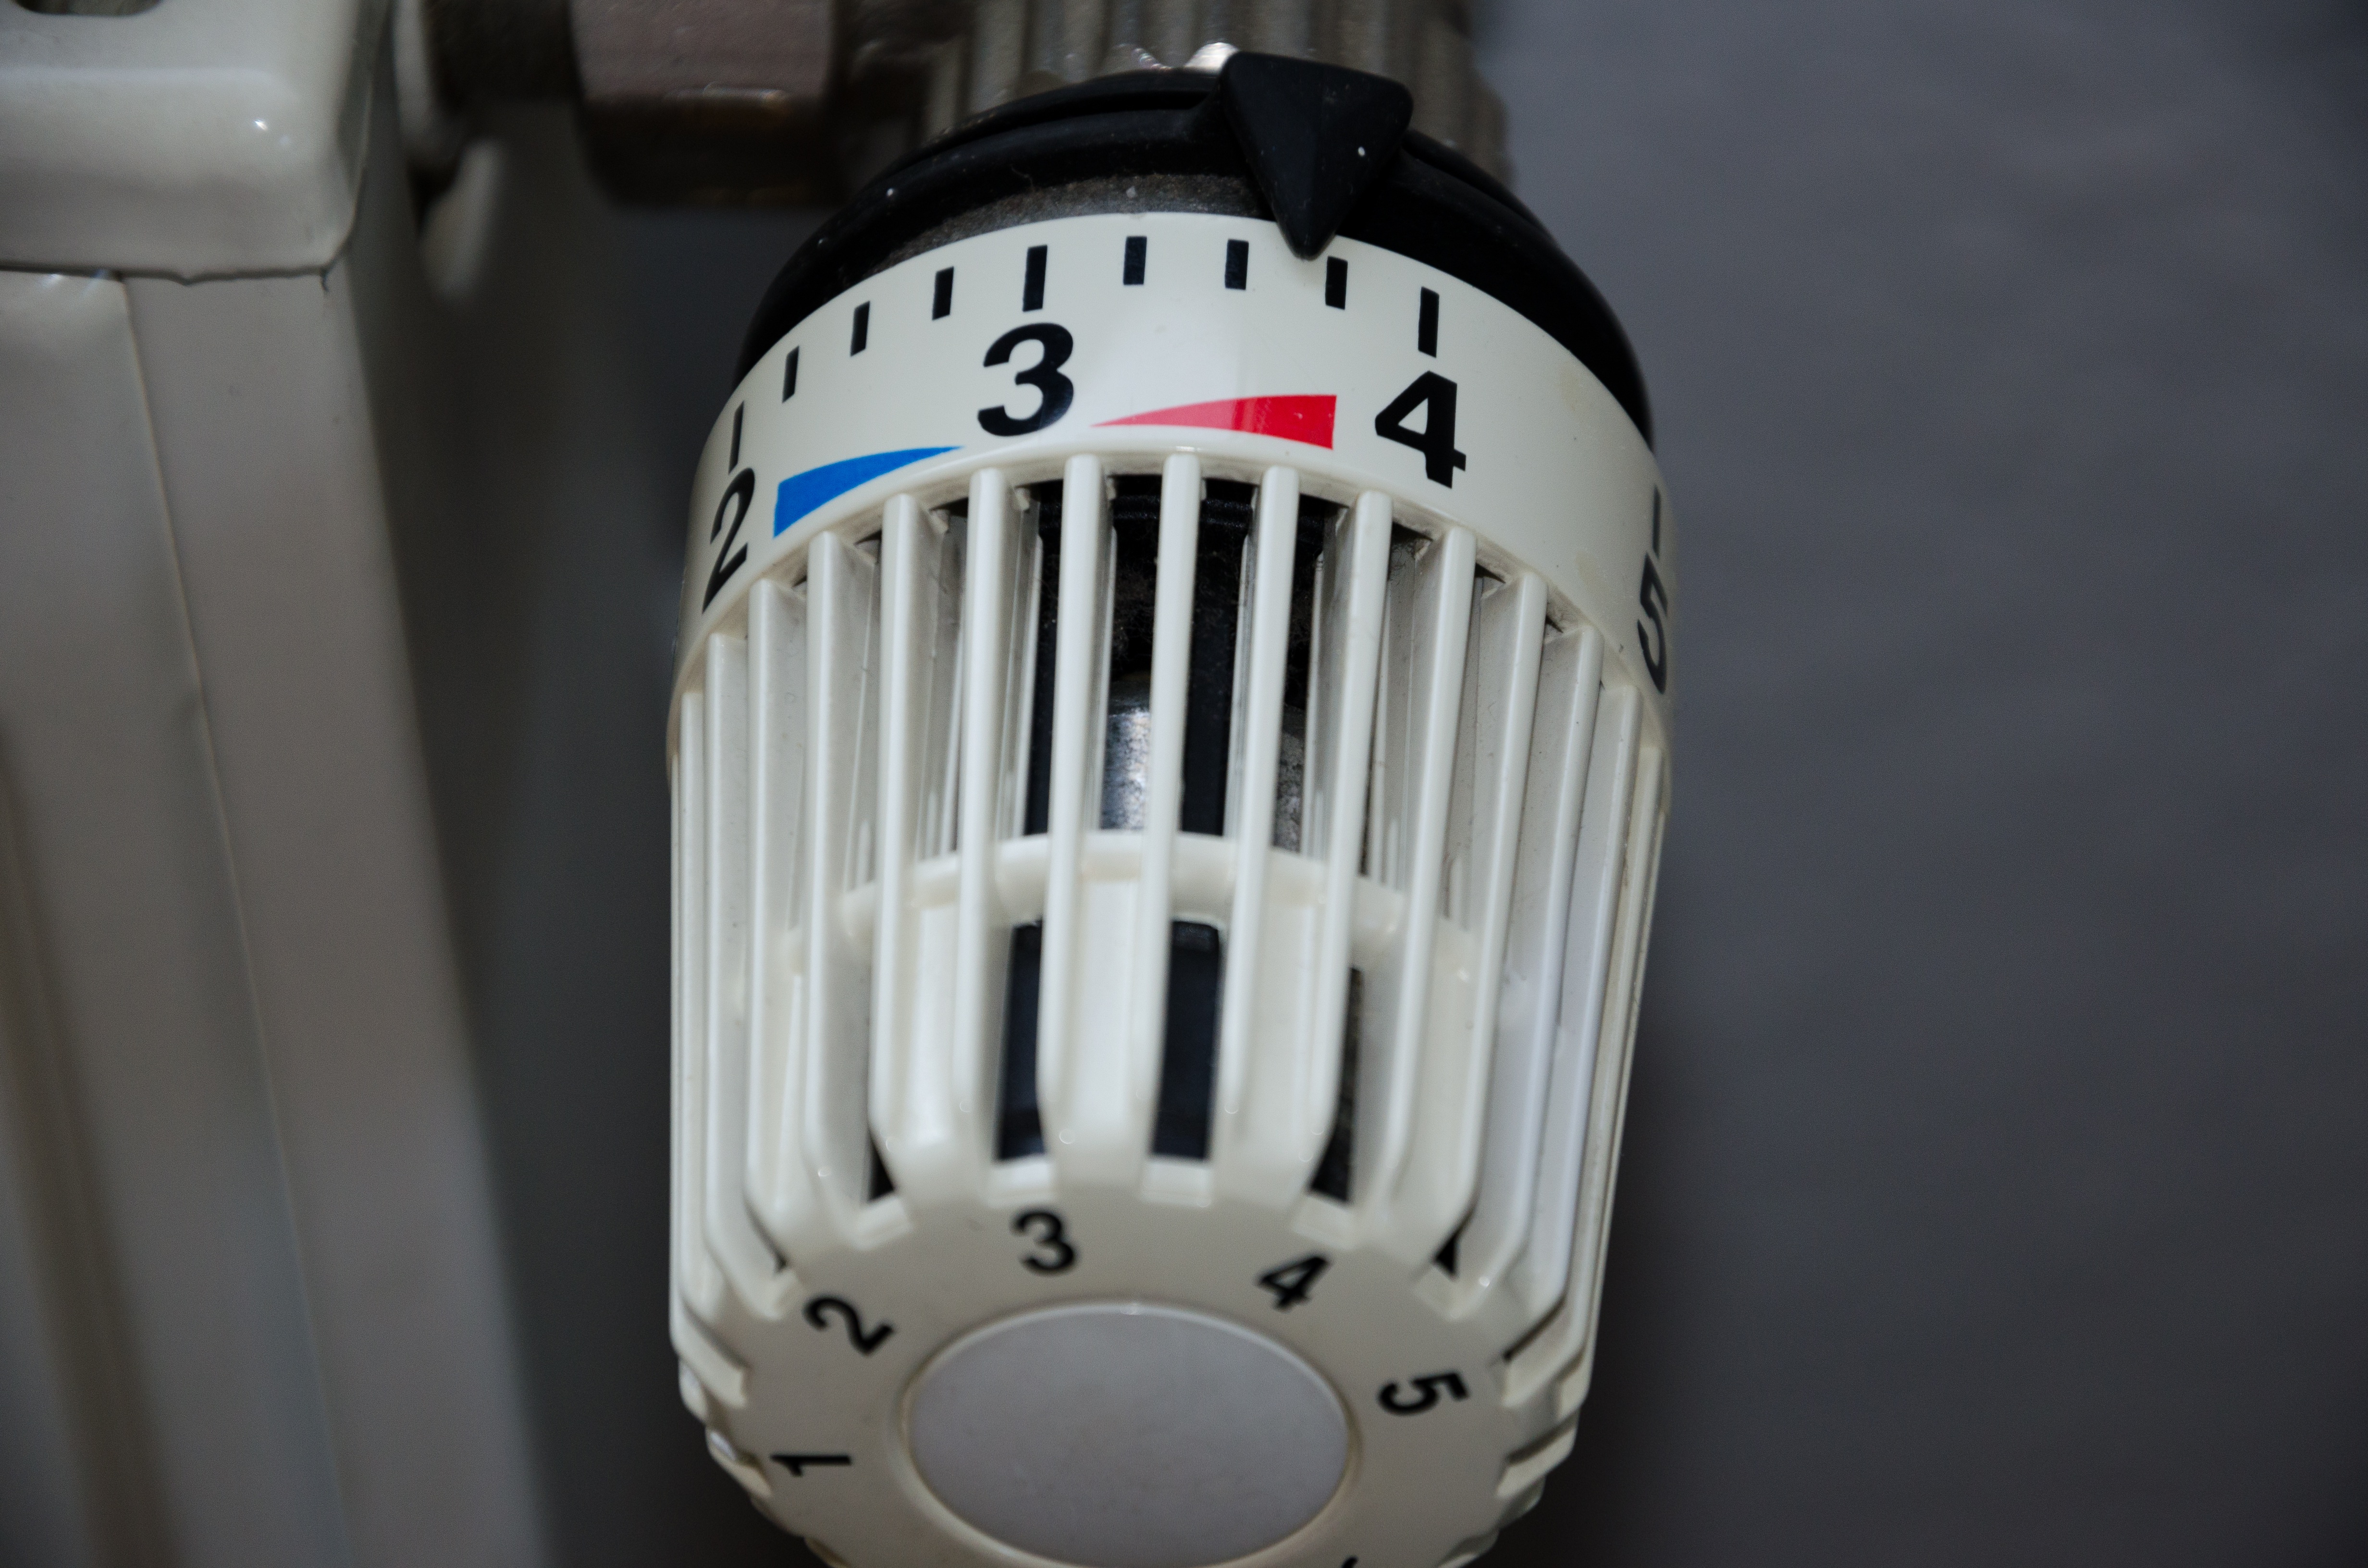
cold, winter, technology, set, lighting, heat, energy, product, radiator, heating, temperature, regulate, save energy, thermostat, heating costs, temperature controller, save costs